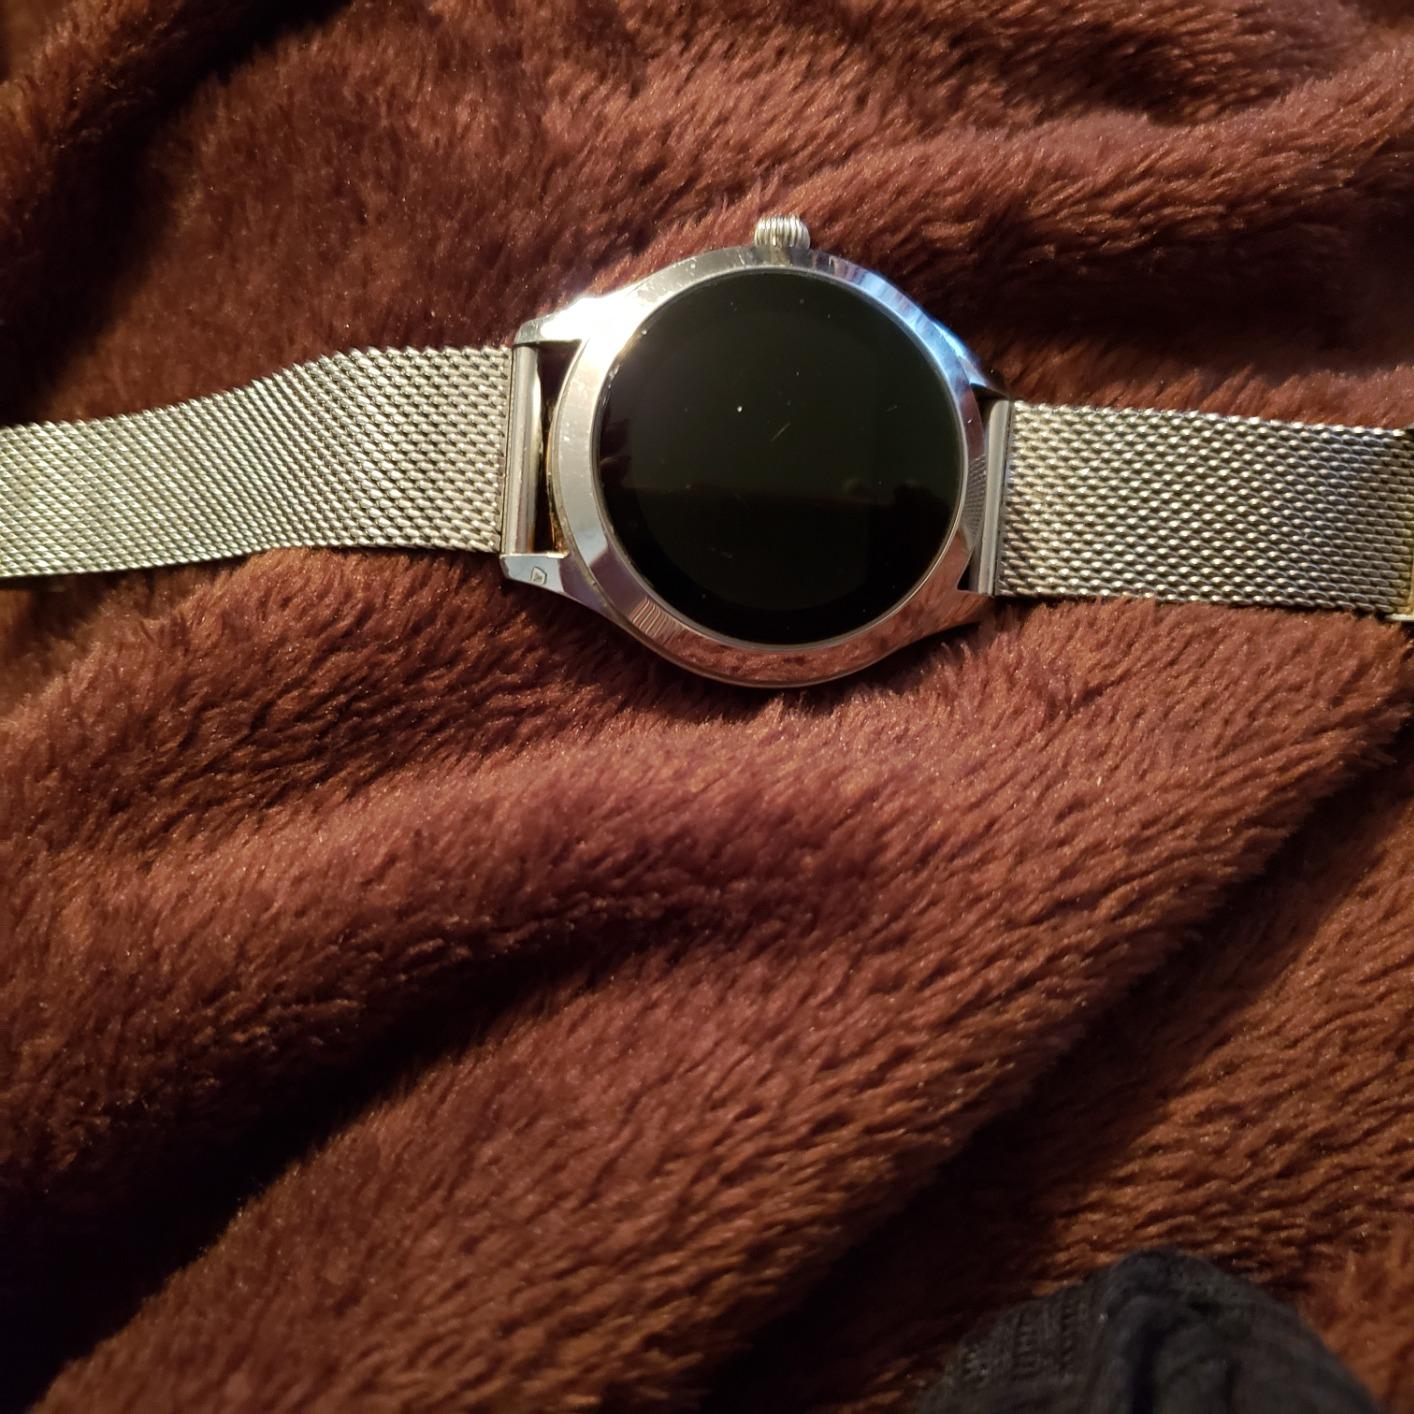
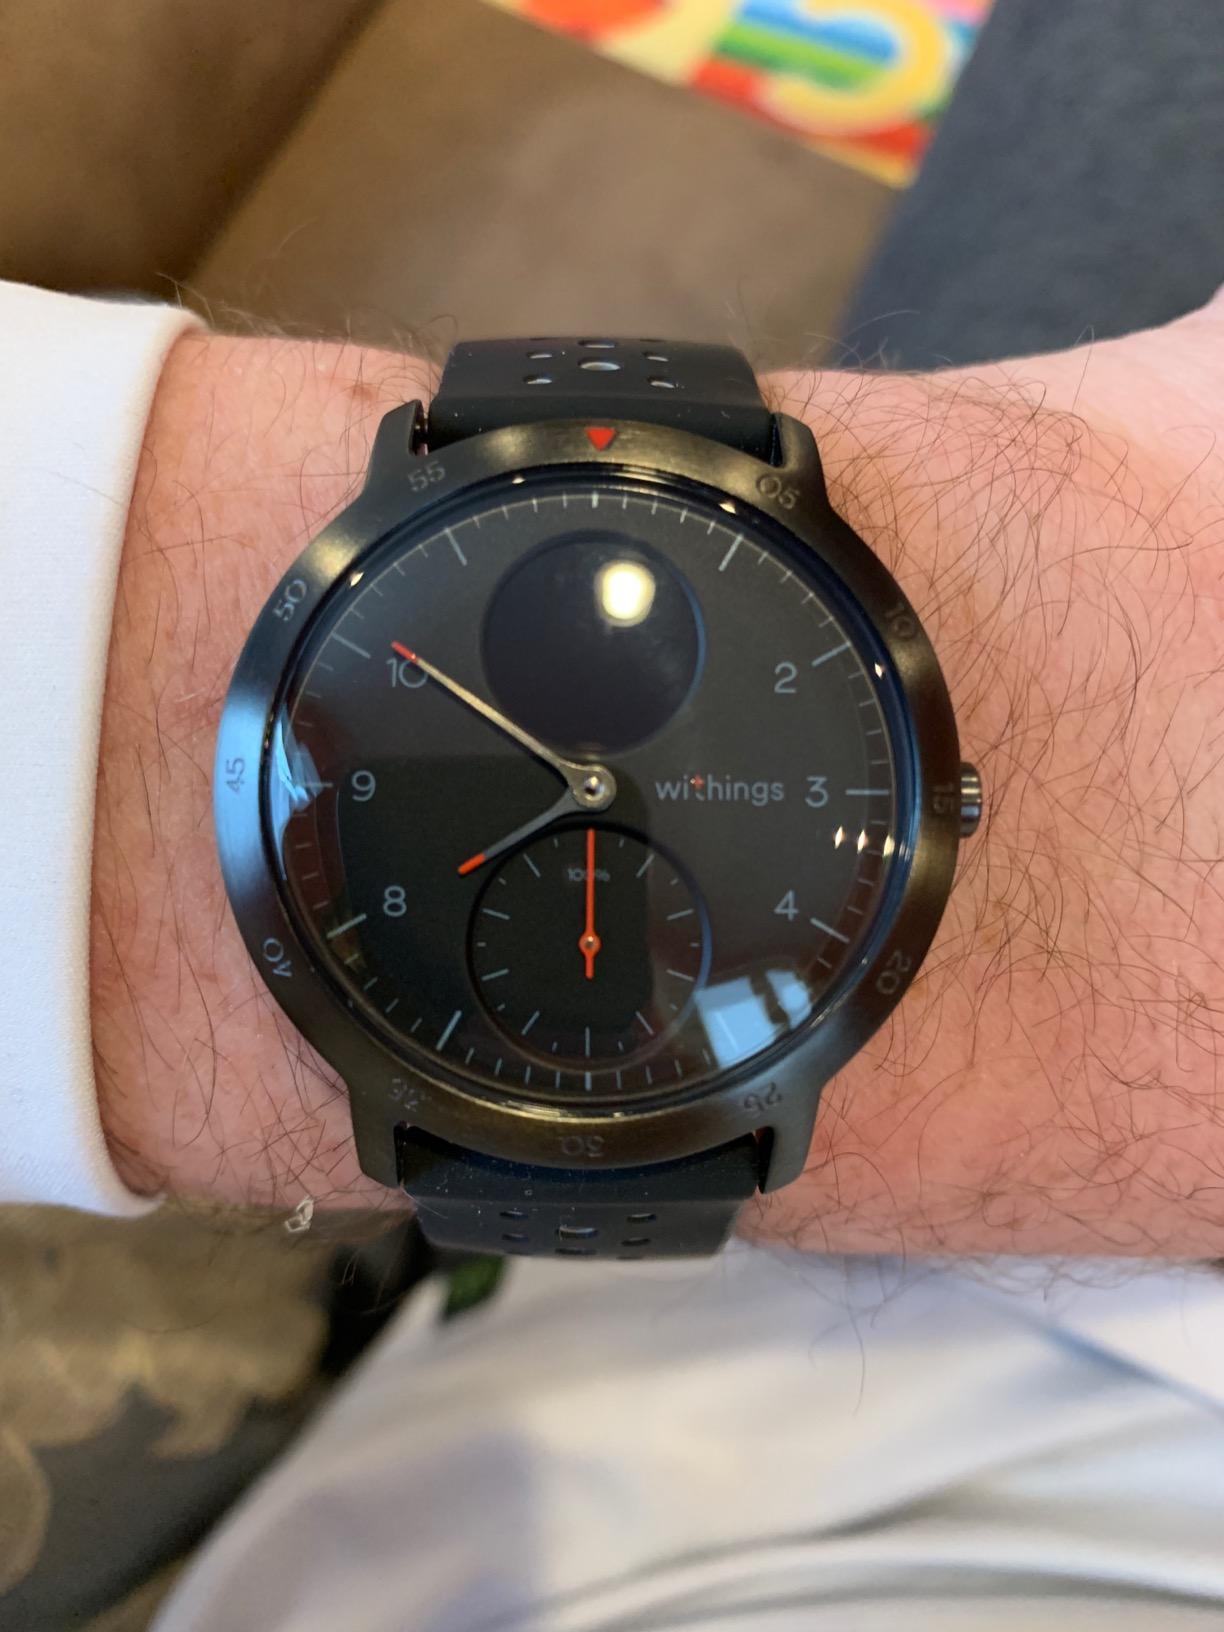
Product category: smartwatch
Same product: no